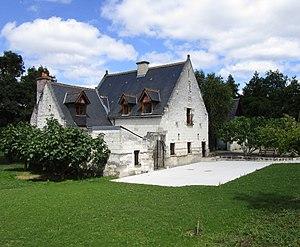
Ancienne ferme agricole des Deux-Lions à Tours, reconvertie
Tours-Sud désigne la partie la plus méridionale de la ville de Tours. Elle correspond généralement aux quartiers situés au sud du Cher : Montjoyeux, La Bergeonnerie, Les Fontaines et les Deux-Lions. Par extension, on y inclut parfois la rive droite du Cher, à savoir le quartier des Rives du Cher et Rochepinard.
Les Deux-Lions ou 2 Lions est un quartier situé dans le sud de la ville de Tours, en France. Son développement est initié au début des années 1990 sous le dernier mandat de Jean Royer et est toujours en cours à la fin des années 2010. Il accueille au début surtout des établissements d'enseignement supérieur, Polytech'Tours et l'UFR de droit de l'Université de Tours, puis des divertissements et un important centre commercial en 2009. Les logements se développent progressivement, puis des zones sont destinées à l'implantation d'entreprises.